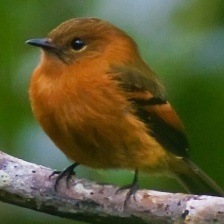
Species: CINNAMON ATTILA
Scientific name: ATTILA CINNAMOMEUS